Park Orchards

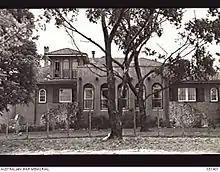
The Chalet in 1943 when being used by the Australian Army.

In 1902, prominent Victorian orchardist, Tom Petty, purchased of land north of the Mitcham district and converted it to 80 orchard blocks.